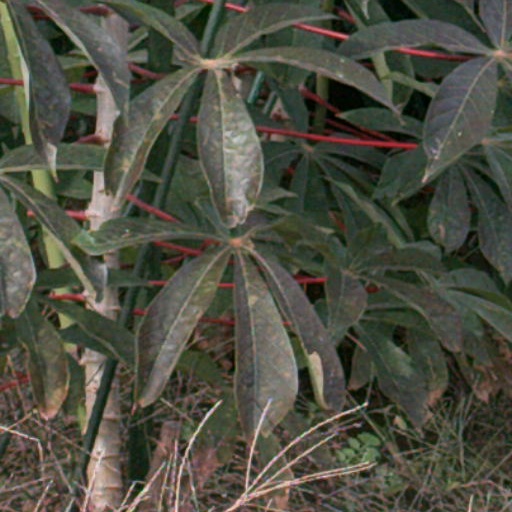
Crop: cassava